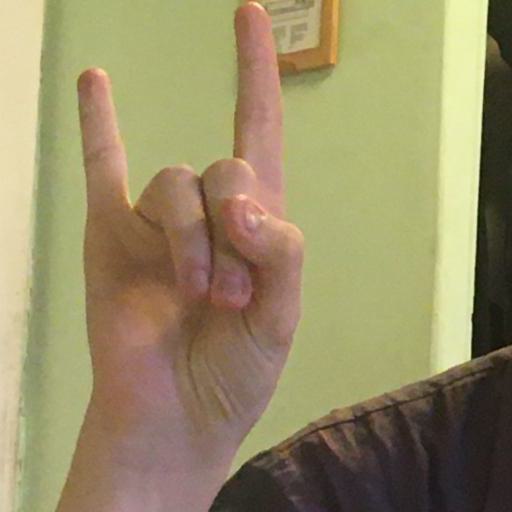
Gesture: rock